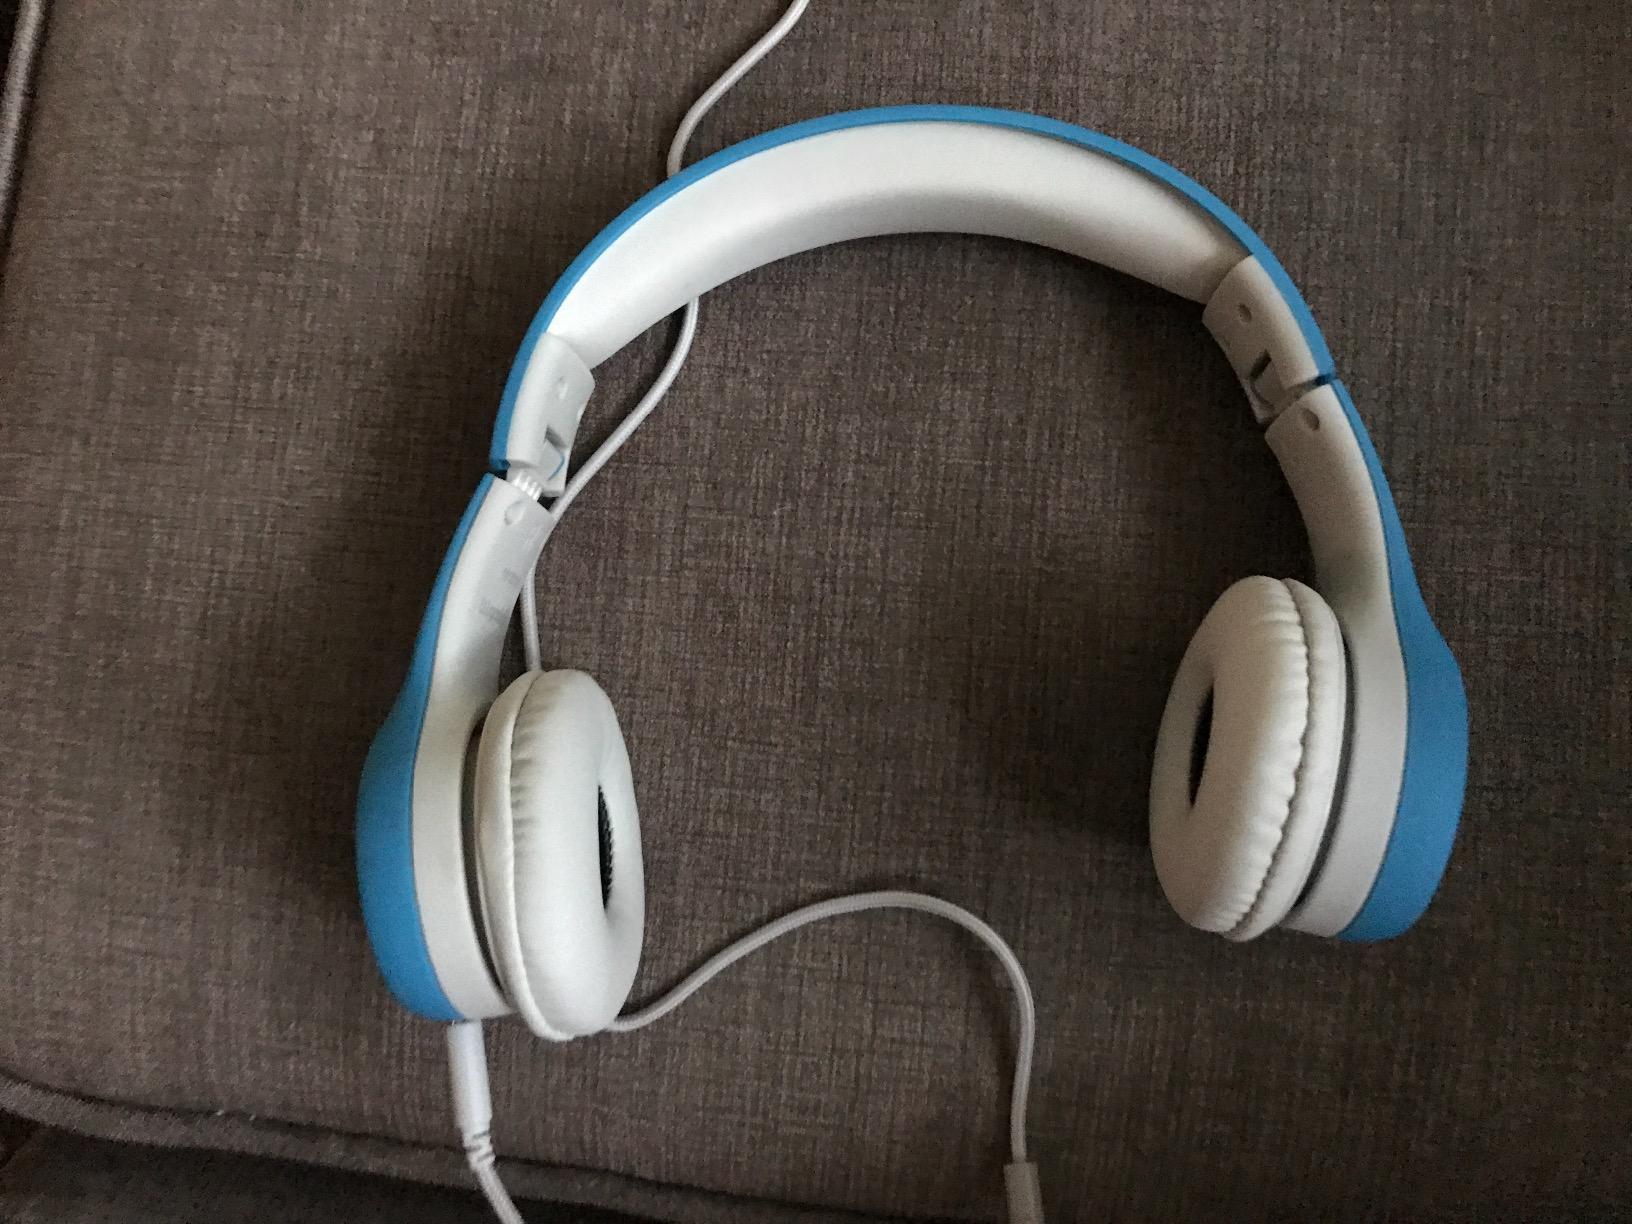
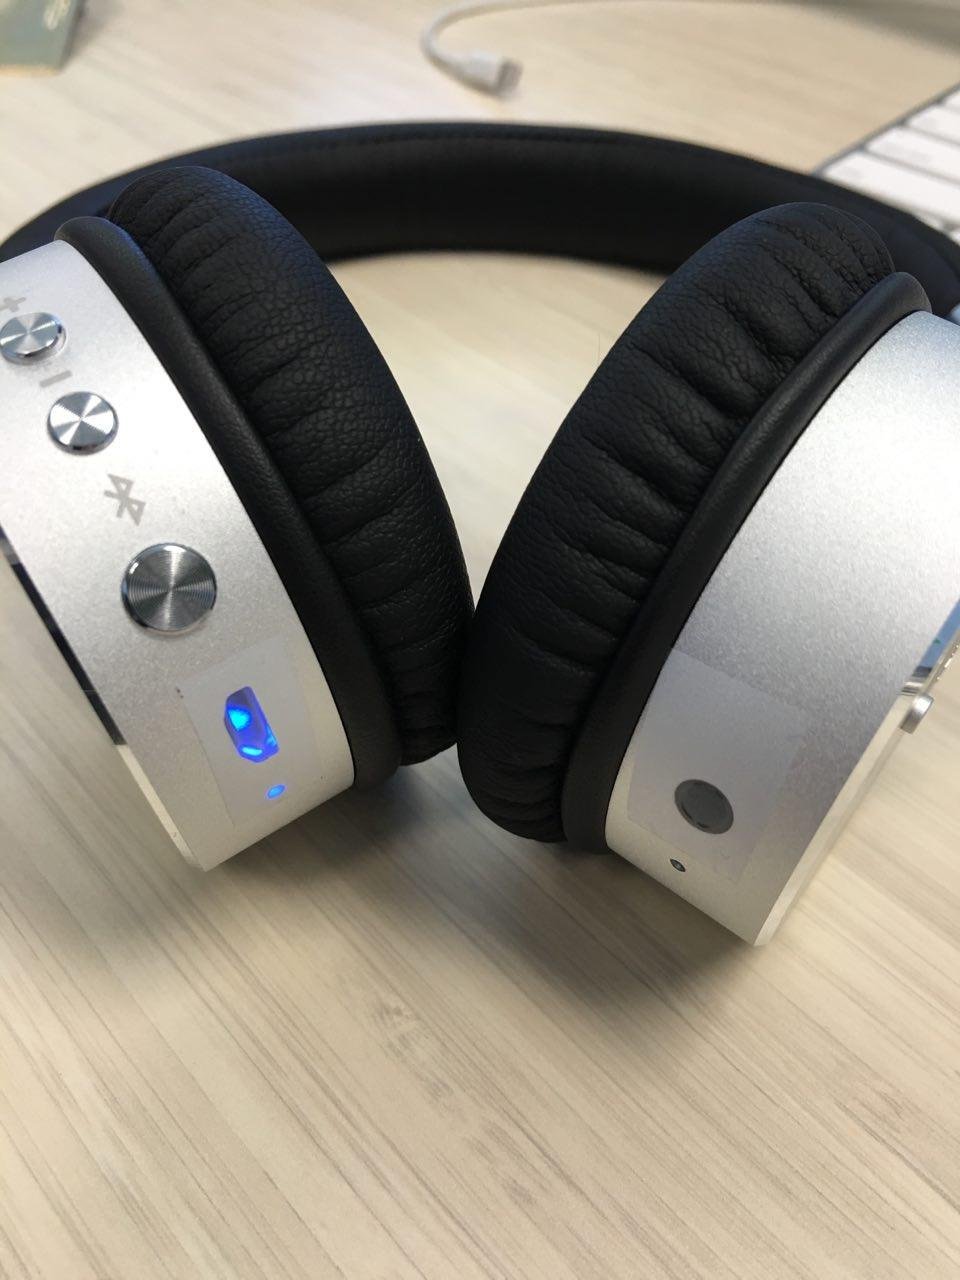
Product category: headphones
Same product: no